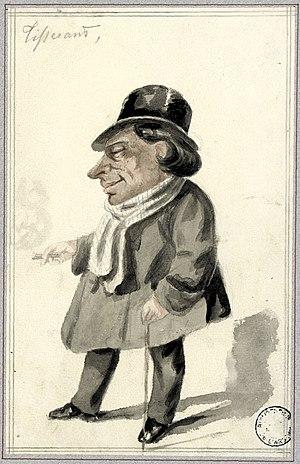
Caricature of Hippolyte Tisserant (1809–1877), French actor.
Hippolyte-Jean Tisserant, né le 1ᵉʳ janvier 1809 à Meudon et mort le 15 octobre 1877 à Paris, est un acteur français.